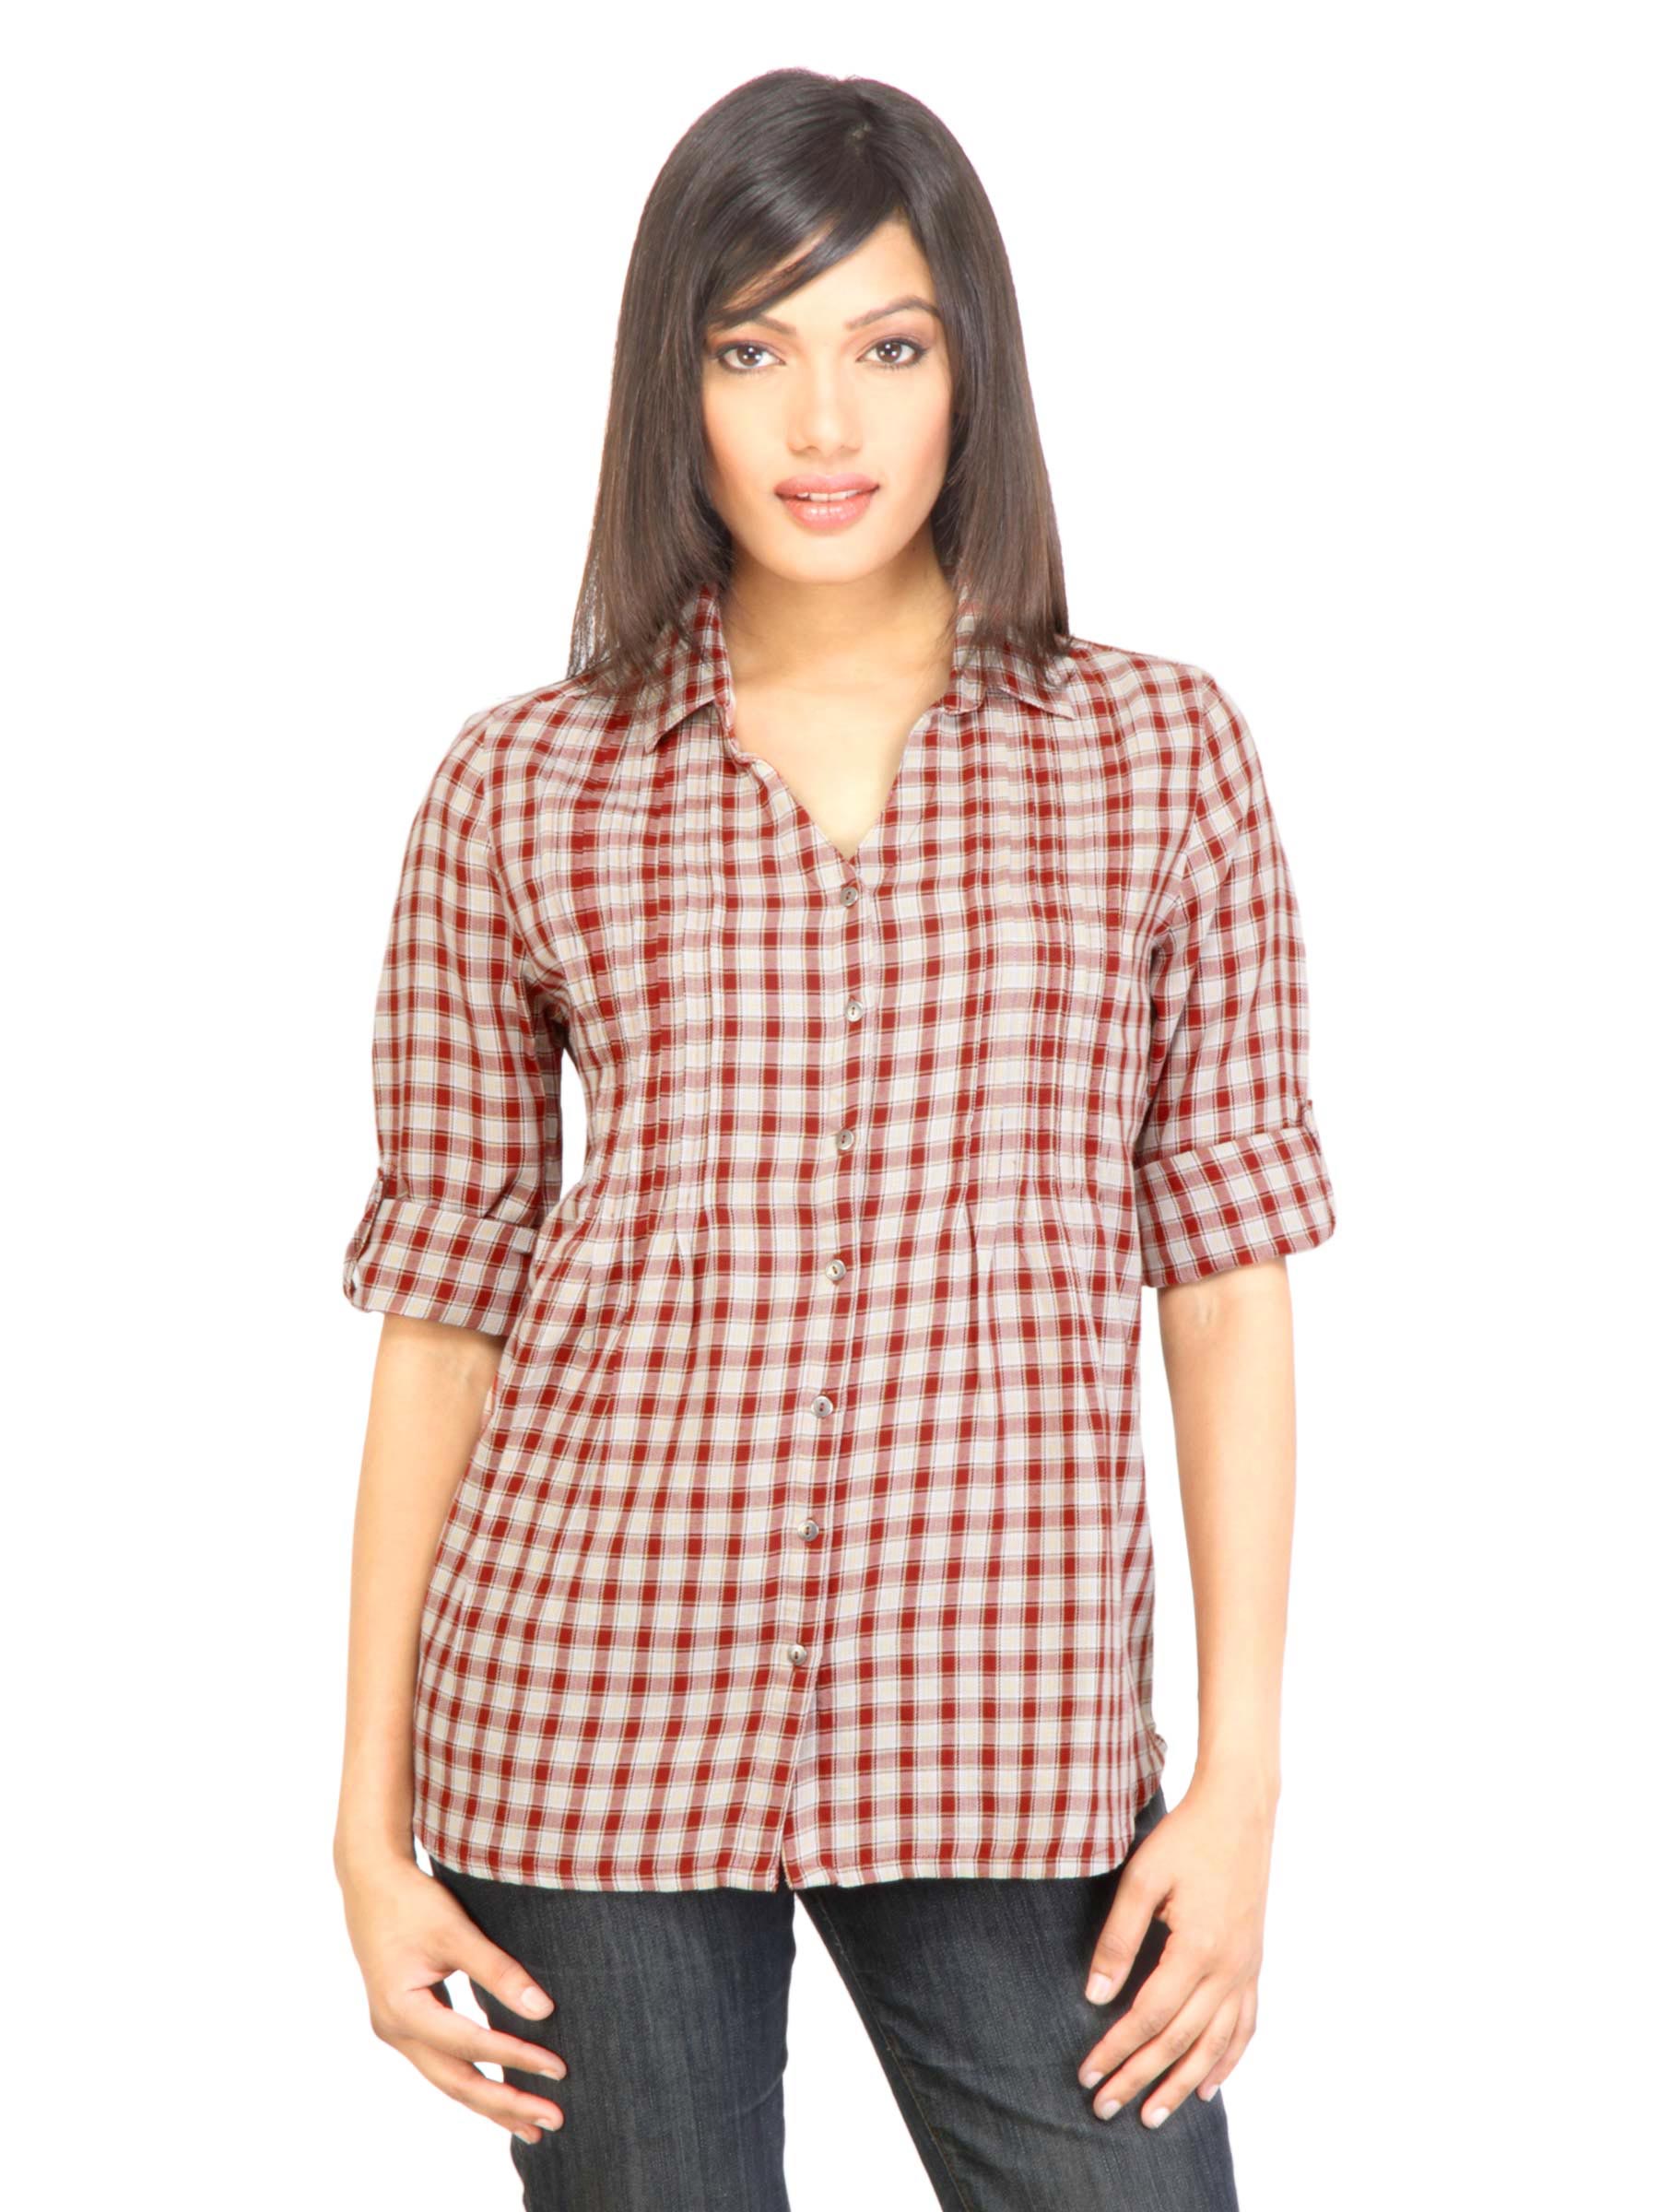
Arrow Woman Hallie Red Shirt
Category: Apparel / Topwear / Shirts
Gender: Women
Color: Red
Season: Fall 2011
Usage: Casual